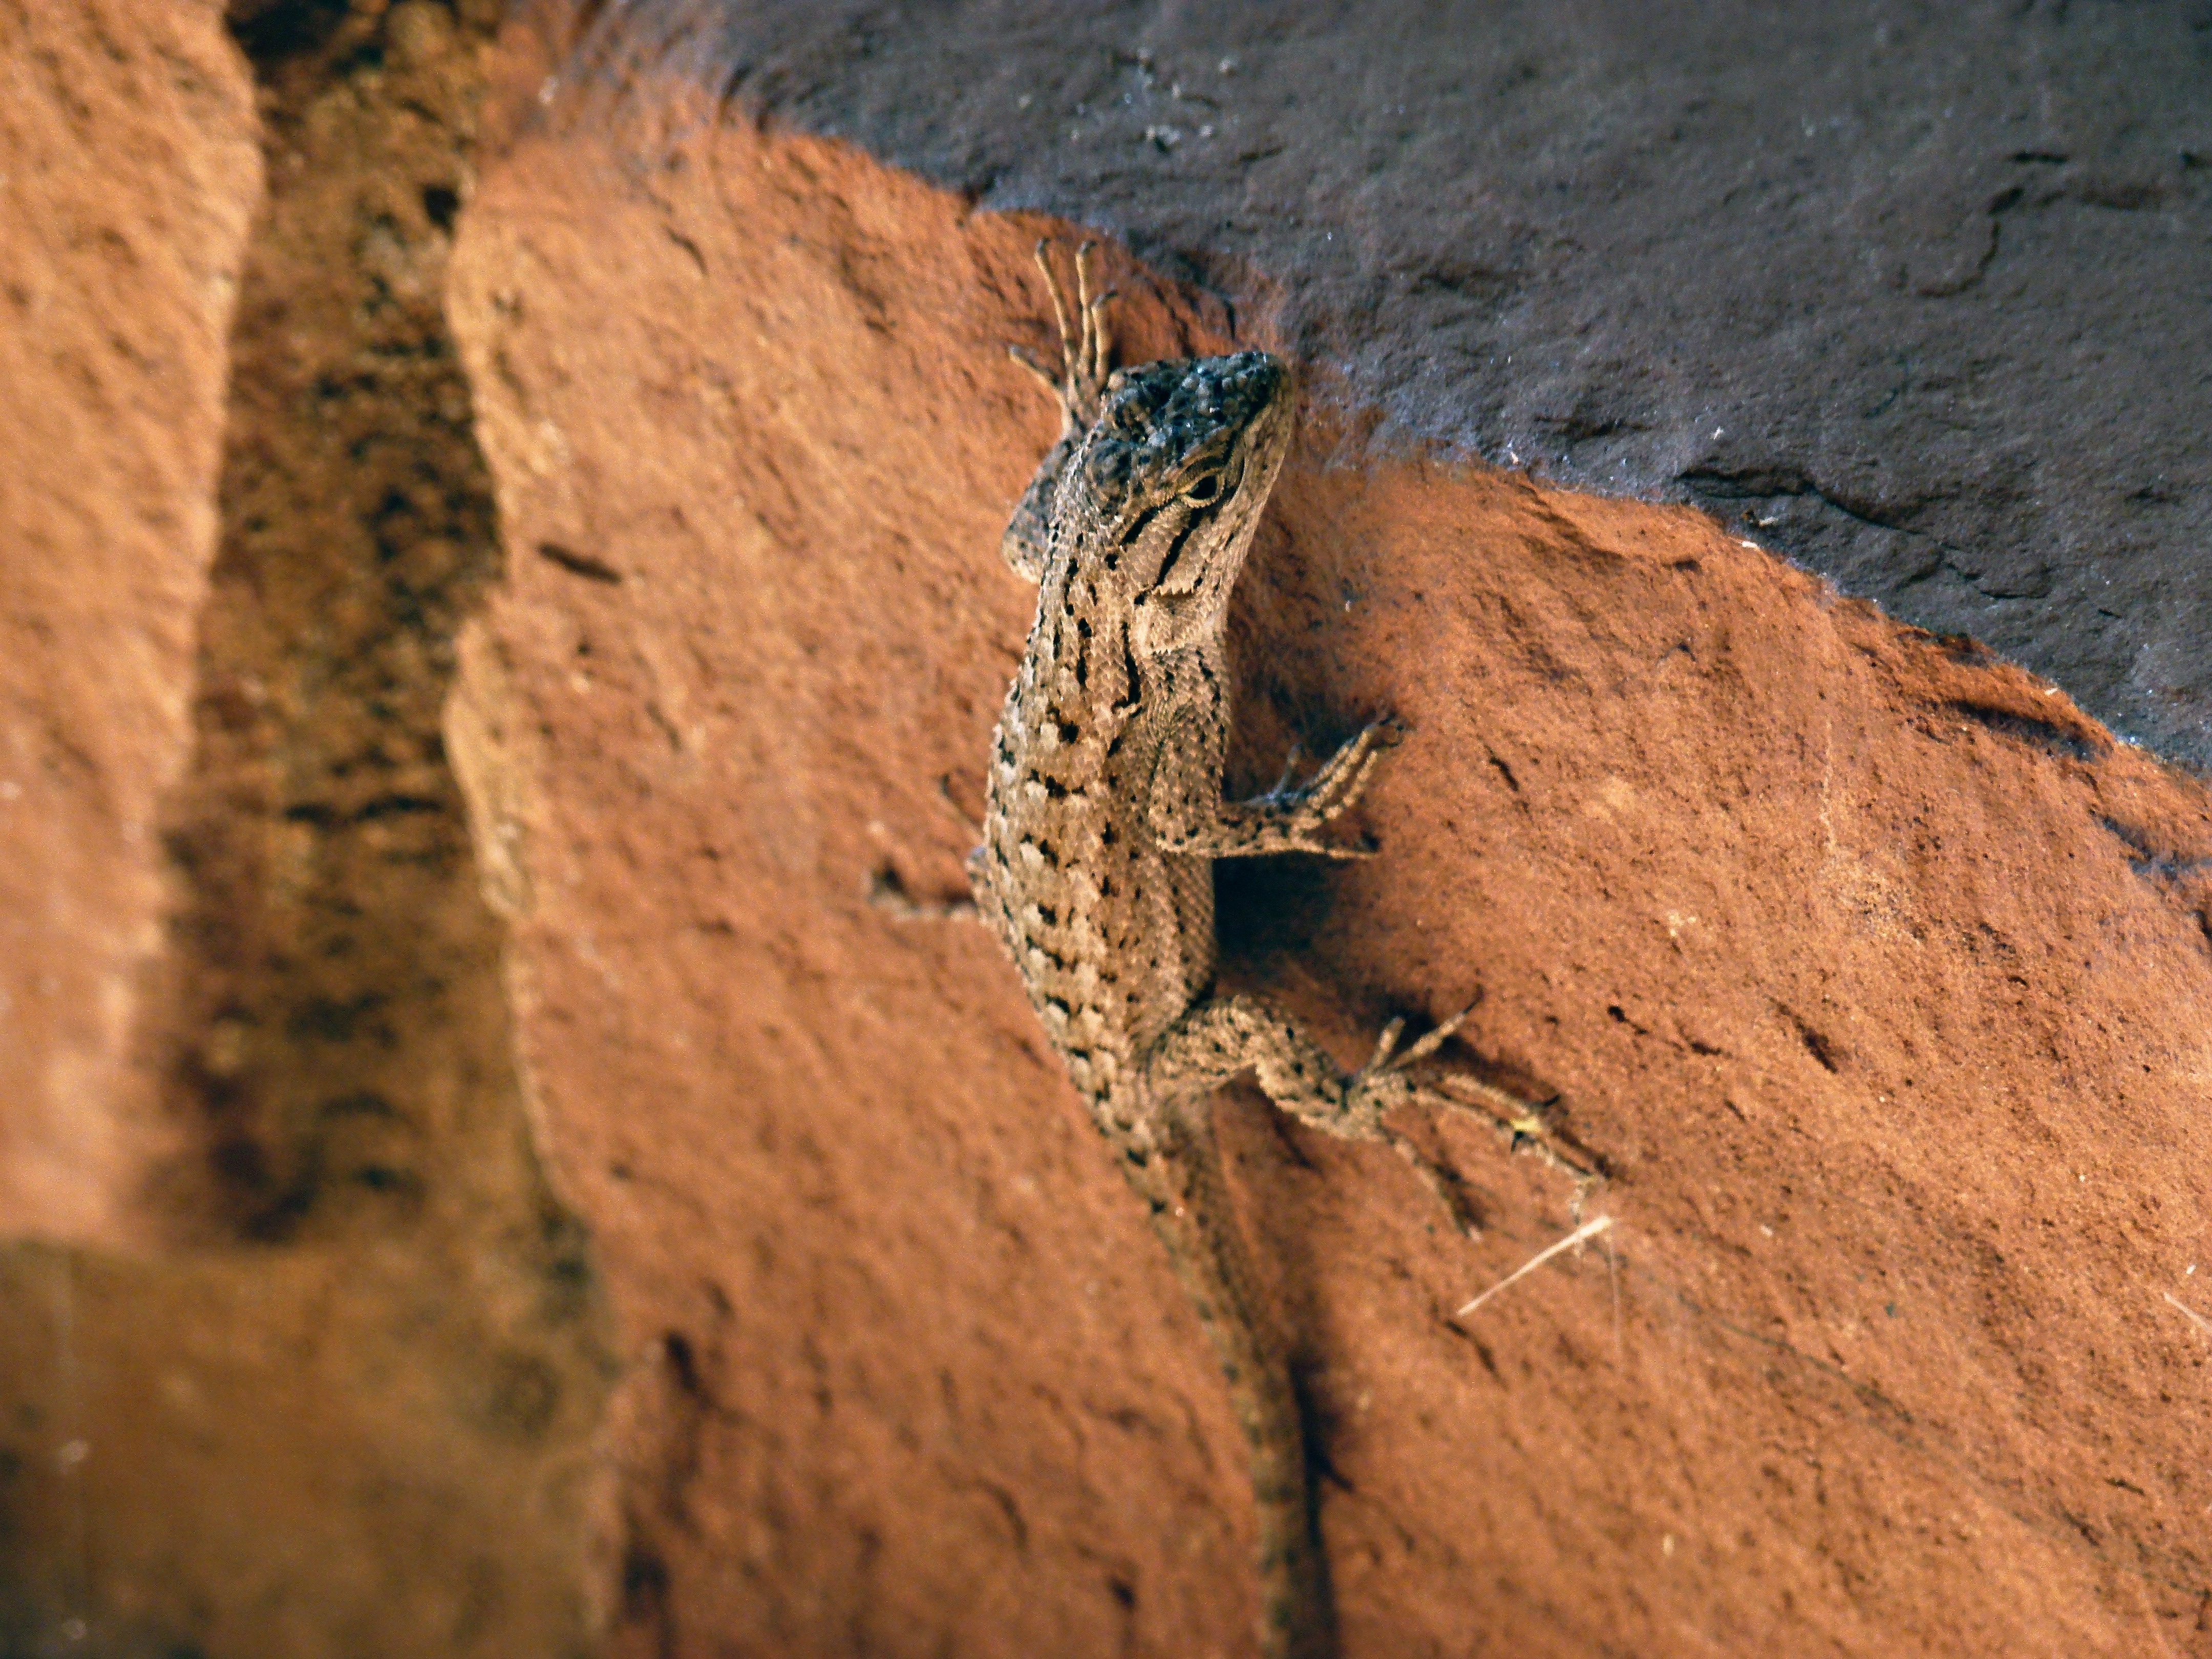
nature, animal, wildlife, soil, reptile, scale, fauna, lizard, gecko, macro photography, agamidae, desert iguana, scaled reptile